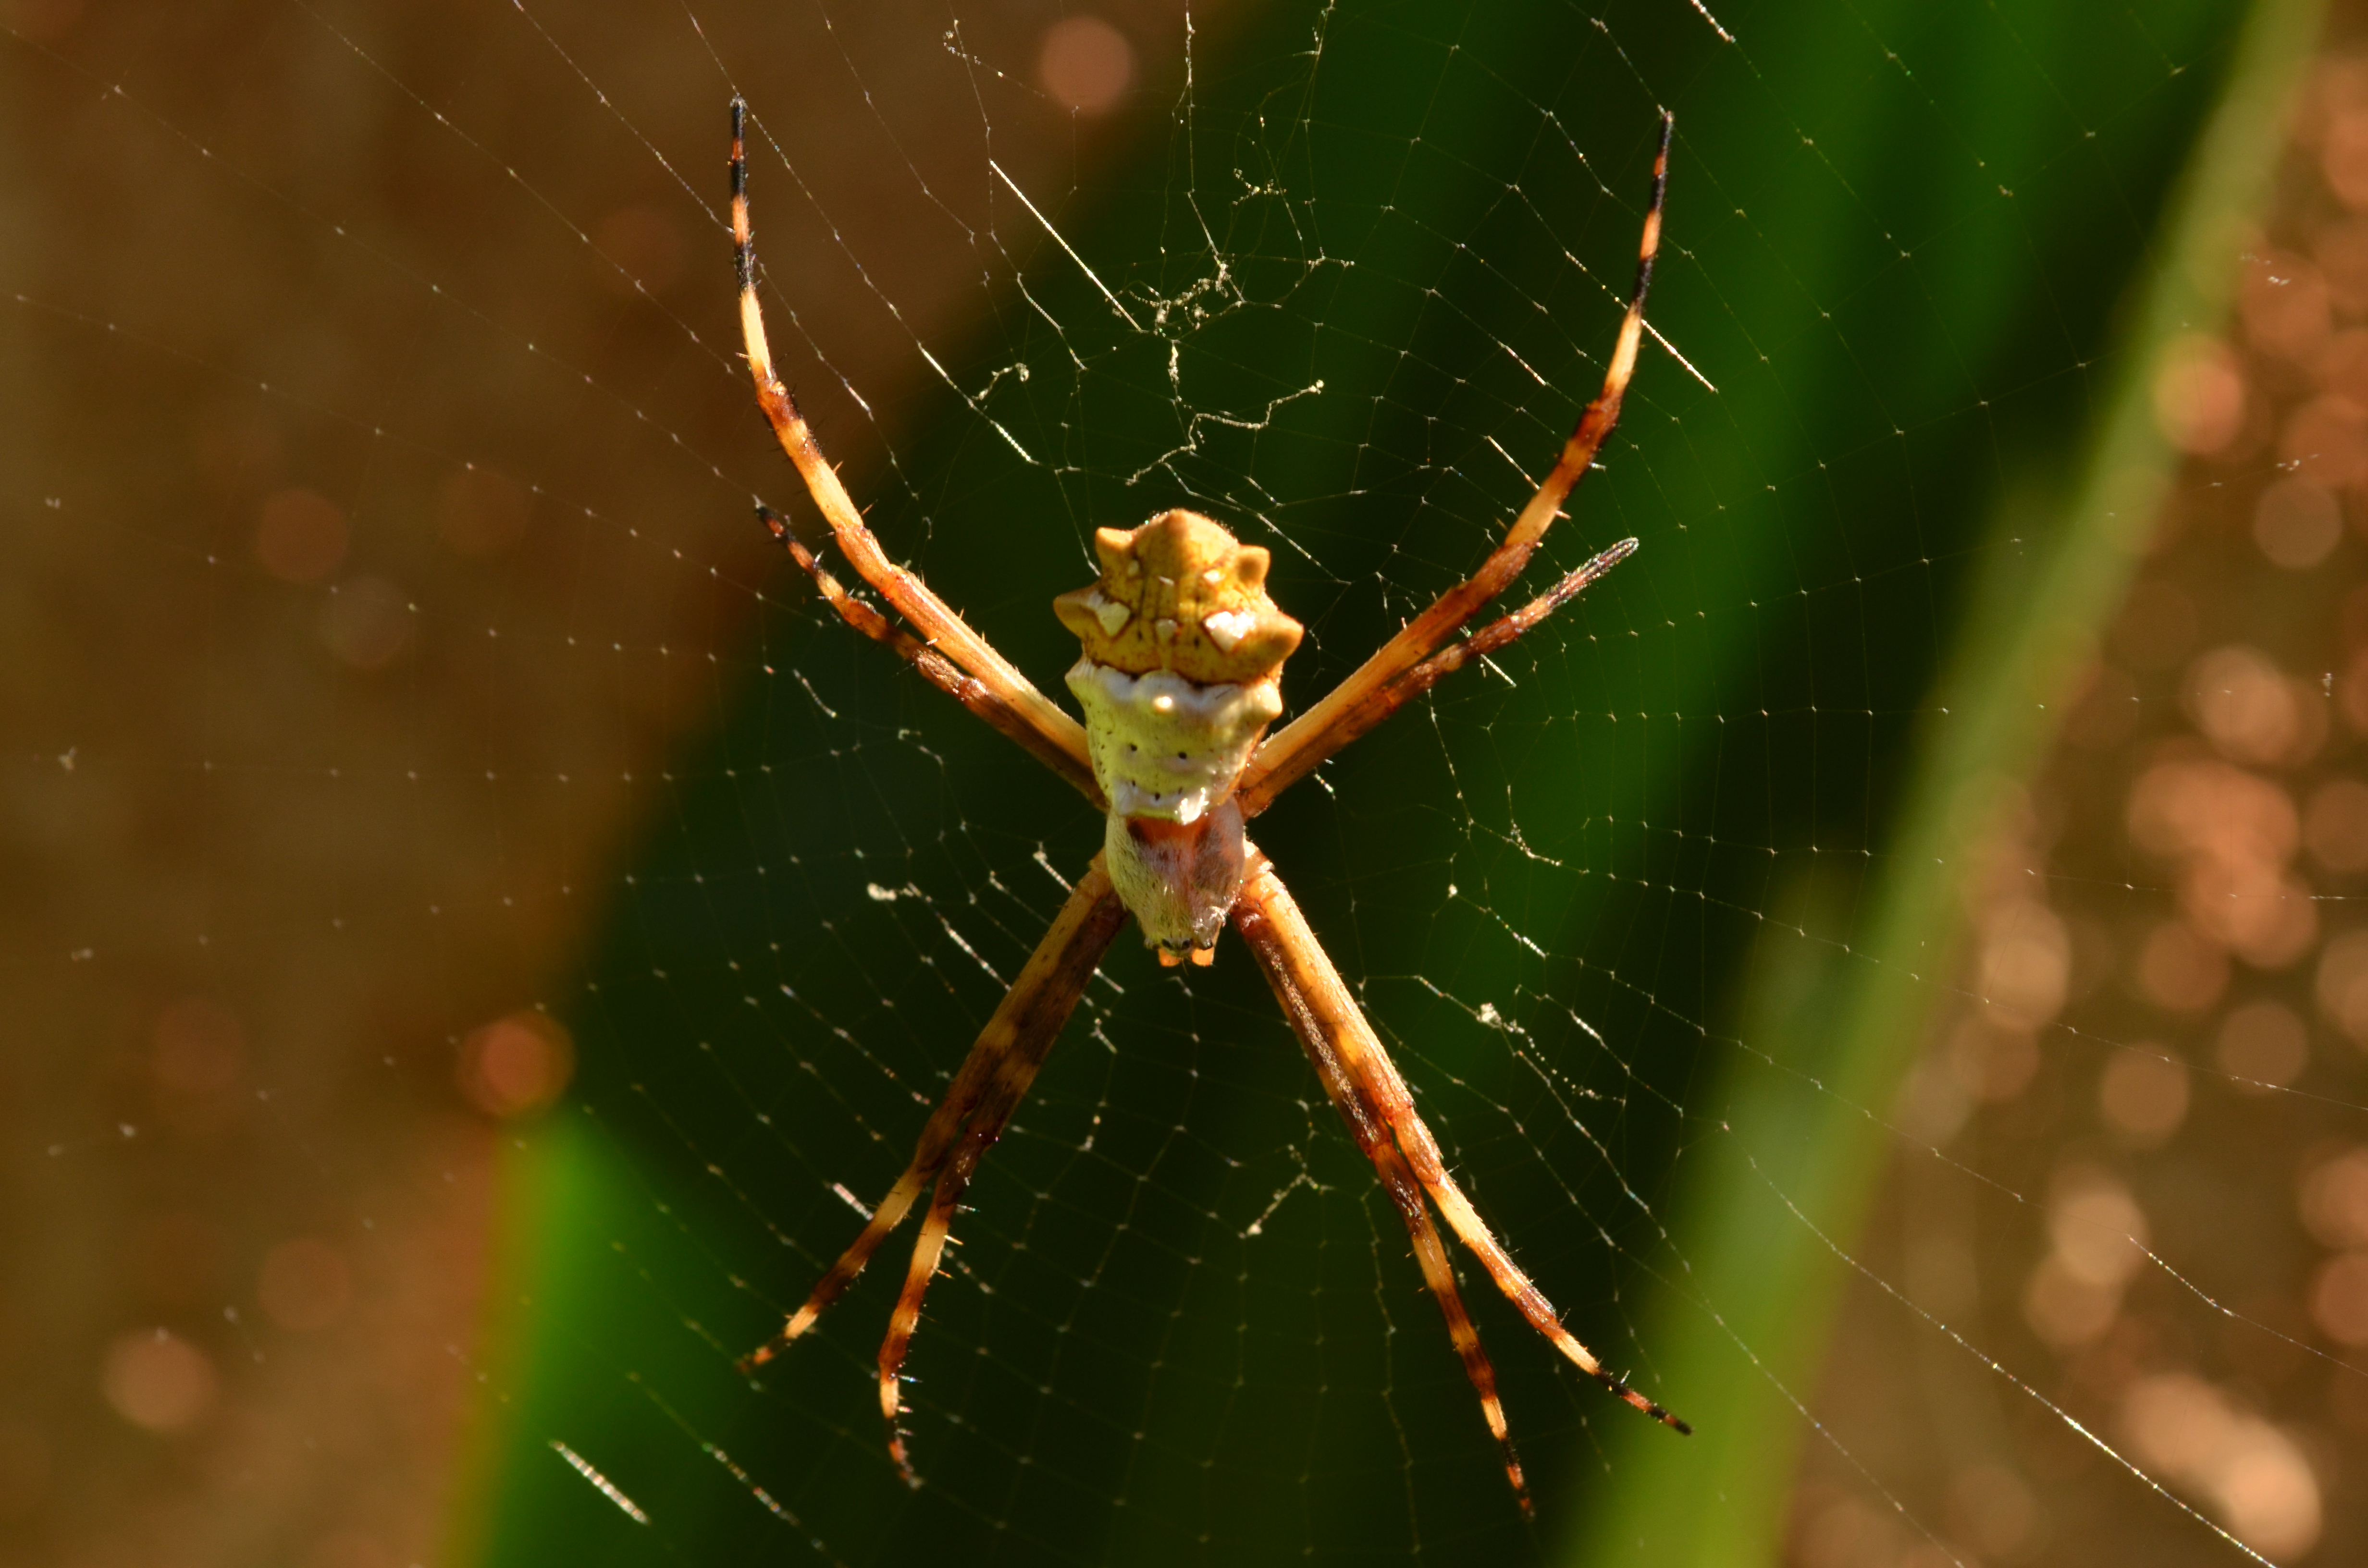
nature, green, macro, mug, fauna, material, invertebrate, spider web, close up, spider, arachnid, insecto, argiope, macro photography, arthropod, european garden spider, araneus, plant stem, orb weaver spider, yellow garden spider